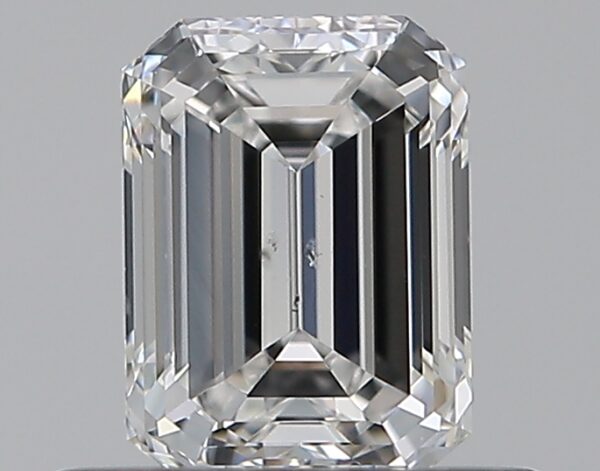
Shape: emerald
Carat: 0.5
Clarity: SI1
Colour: E
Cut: EX
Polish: EX
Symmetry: VG
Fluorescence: N
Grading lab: GIA
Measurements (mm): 5.2 x 3.82 x 2.61